The Agronomist

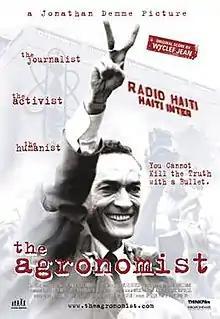
Theatrical release poster

The Agronomist is a 2003 American documentary written and directed by Jonathan Demme about Jean Dominique. The documentary follows the life of Dominique, who ran Haiti's first independent radio station, Radio Haiti-Inter, during multiple repressive regimes.